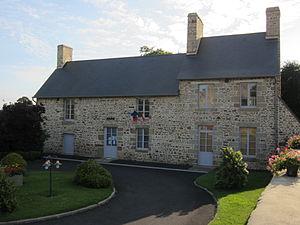
Moulines, Manche
Moulines est une commune française, située dans le département de la Manche en région Normandie, peuplée de 291 habitants.